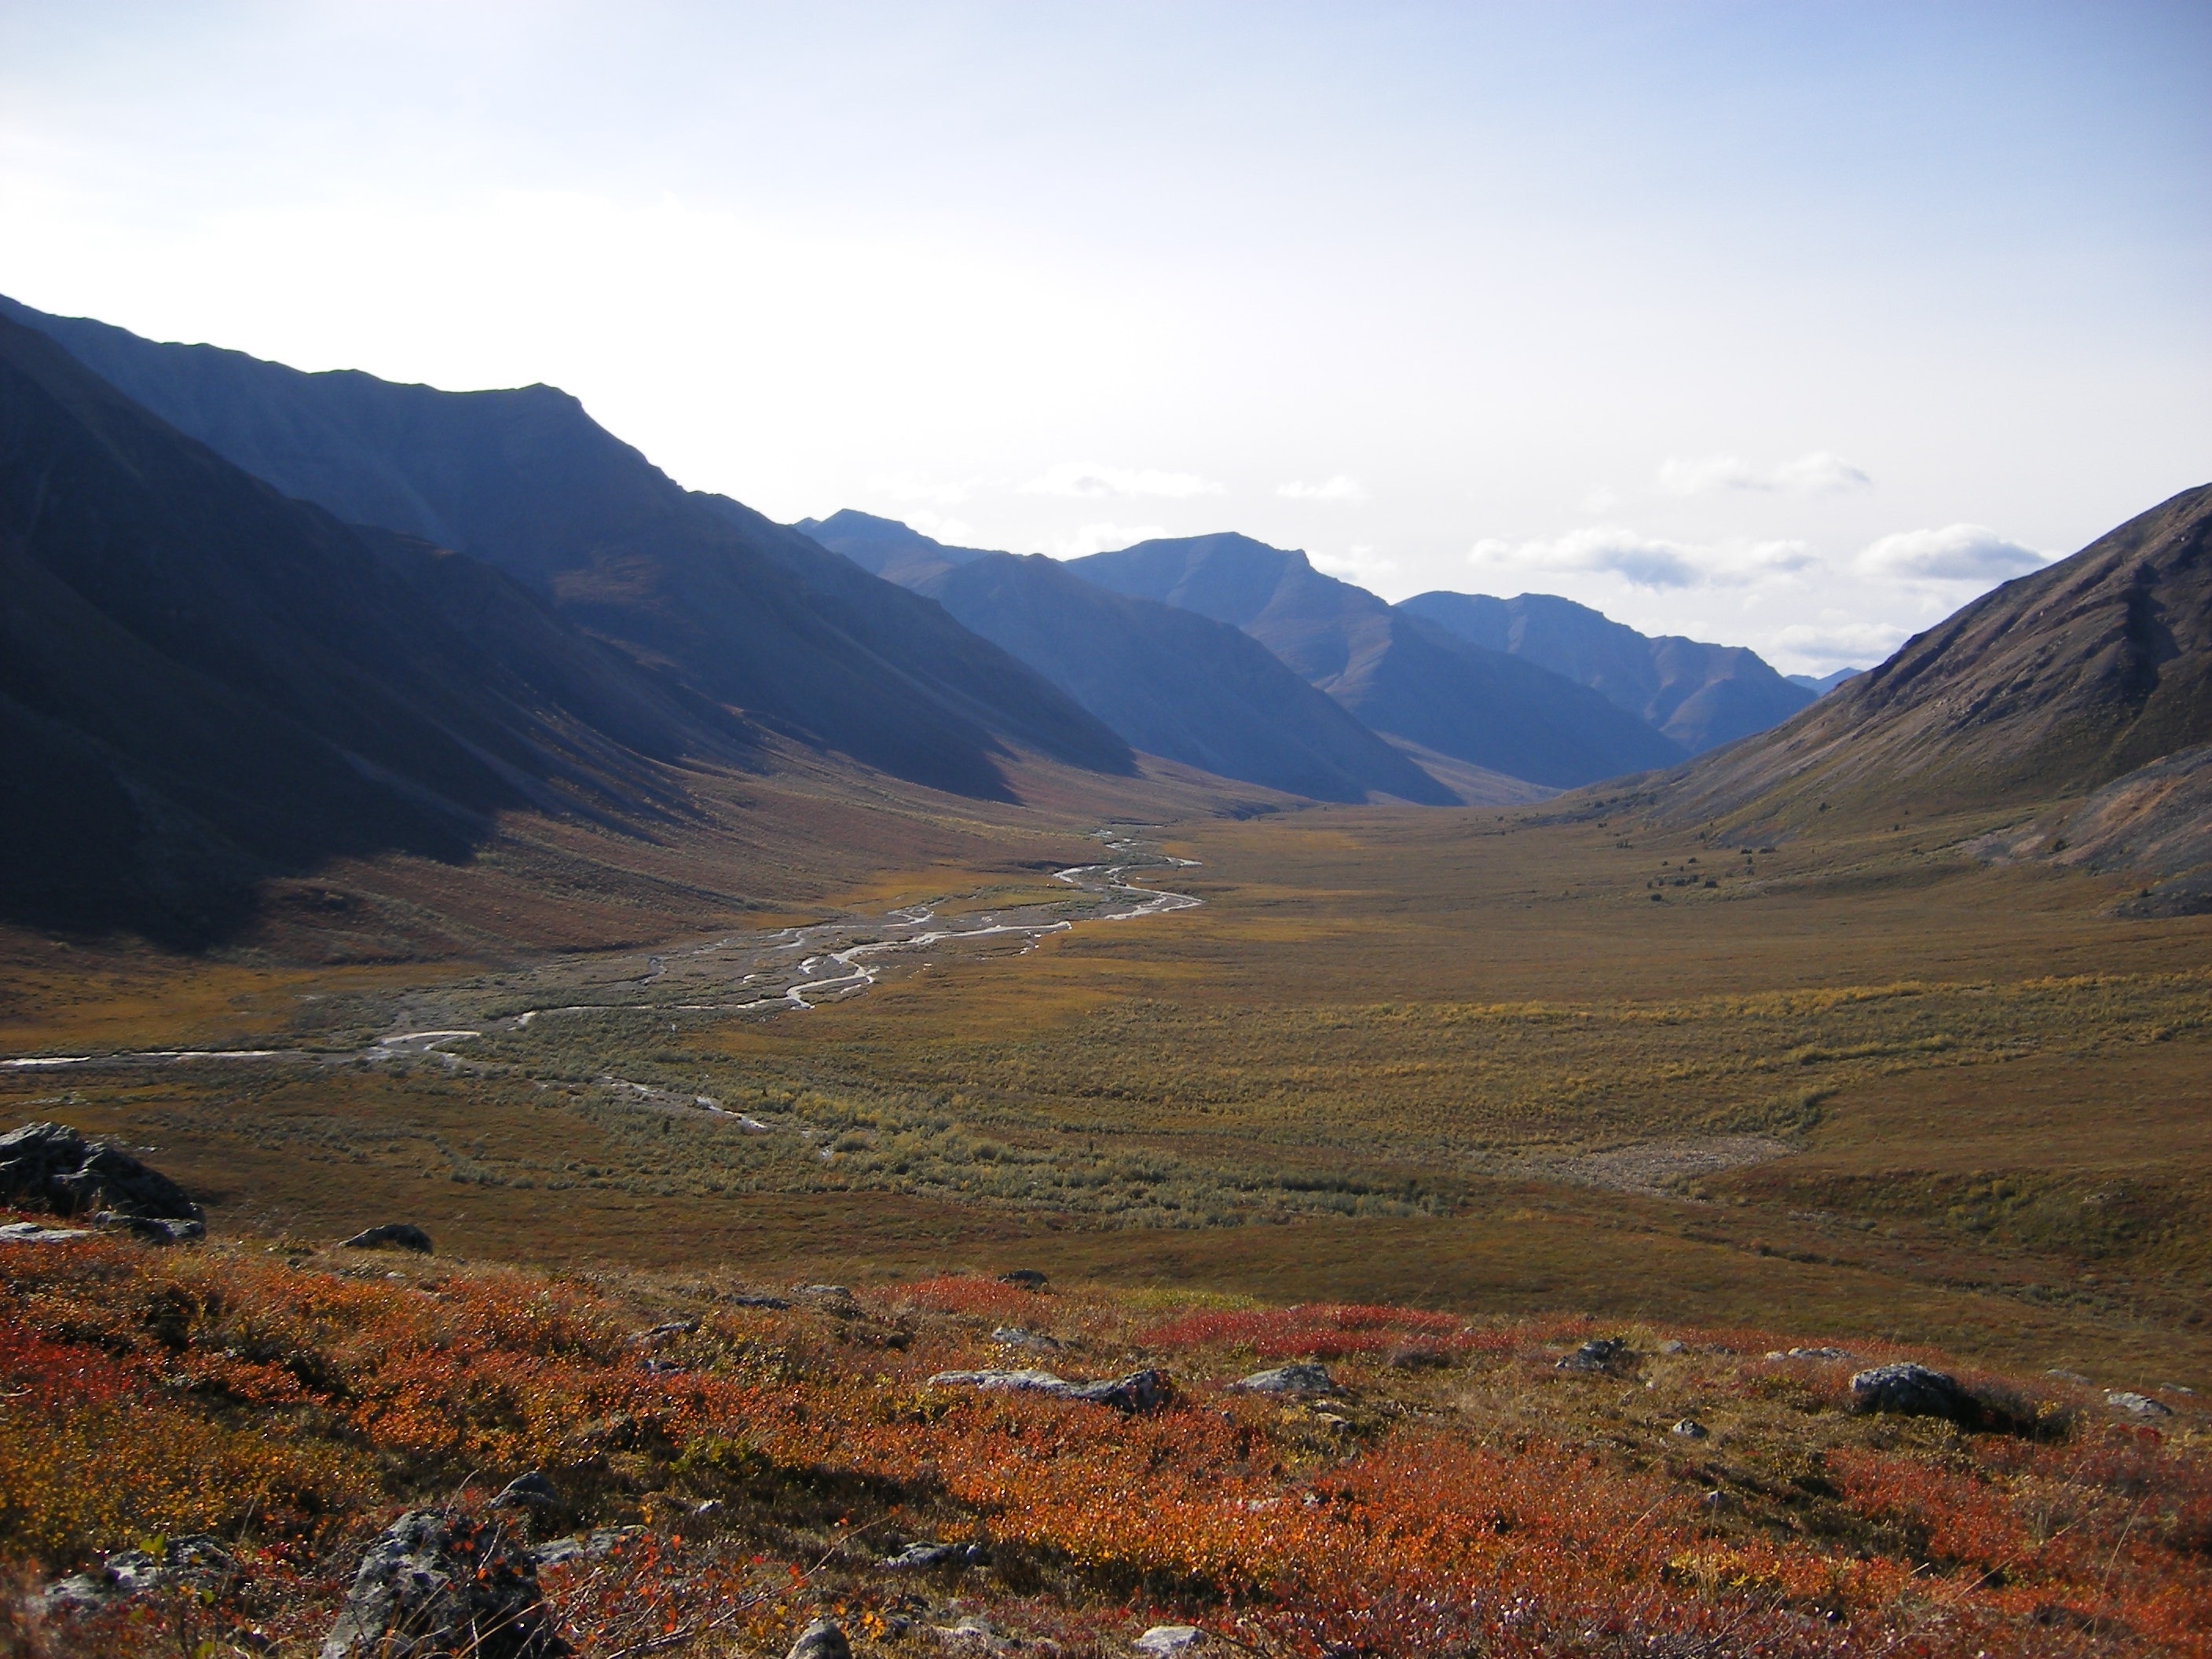
landscape, nature, outdoor, wilderness, walking, mountain, hill, lake, adventure, valley, mountain range, scenic, highland, ridge, geology, mountains, plateau, fell, loch, landform, nature landscape, mountain pass, geographical feature, mountainous landforms